Murayama Station (Yamagata)

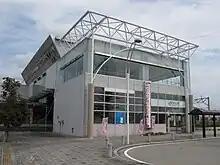
The west entrance in September 2012

The station has one side platform and one island platform connected to the station building by a footbridge. The station has a "Midori no Madoguchi" staffed ticket office.